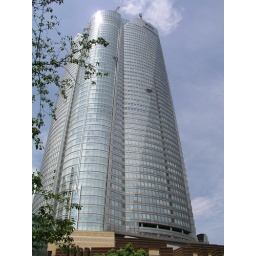
Large office tower in the middle of Roppongi Hills Mall